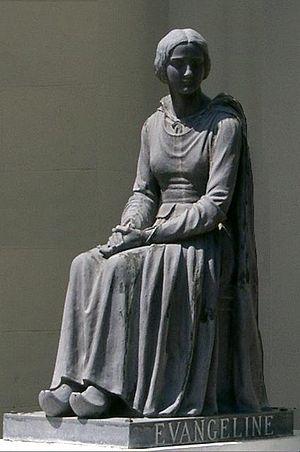
L’Évangéline est un DSL du Nouveau-Brunswick, dans le comté de Gloucester.